Chemise

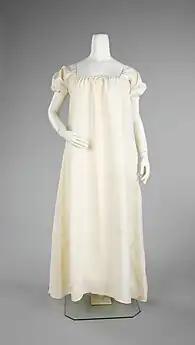
Chemise, linen, c.1790-1810. The Metropolitan Museum of Art Costume Institute: 2009.300.392.

A chemise or shift is a classic smock type of women's undergarment or dress. Historically, a chemise was a simple garment worn next to the skin to protect clothing from sweat and body oils, the precursor to the modern shirts commonly worn in Western nations.